Mónica Mayer

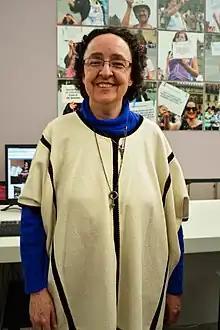
Mónica Mayer

Mónica Mayer (born 1954) is a feminist Mexican artist, activist, and art critic whose work includes performance, digital graphics, drawing, photography and art theory. As a conceptual artist, curator, art critic and art theorist she has been engaged in various forums and groups, and has organized workshops and collective movements. From 1988 to 2008, she was a columnist for Mexican newspaper, "El Universal". She continues writing for various blogs.